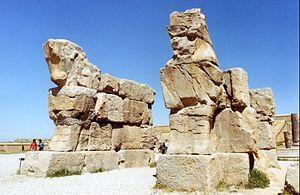
Persépolis, Parsa en vieux-persan, était une capitale de l’empire perse achéménide. Le site se trouve dans la plaine de Marvdasht, au pied de la montagne Kuh-e Rahmat, à environ 75 km au nord-est de la ville de Shiraz, province de Fars, Iran.
Artaxerxès III Ochos est le onzième empereur de l’Empire achéménide et le premier pharaon de la XXXIᵉ dynastie. Il est le fils et successeur d’Artaxerxès II et a été remplacé par son fils, Arsès. Son règne coïncide avec ceux de Philippe II de Macédoine et du pharaon Nectanébo II en Égypte.